Joshua Falk

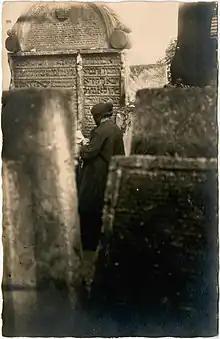
Woman at the tombstone of Joshua Falk in the Old Jewish cemetery in Lwow (1920s).

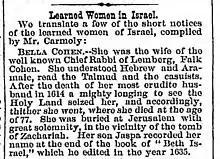
The American Israelite describes the scholarship of "Bella Cohen" (Bayla Falk), wife of Joshua Falk

Yehoshua ben Alexander HaCohen Falk (1555 – 29 March 1614) was a Polish Halakhist and Talmudist, best known as the author of the "Drisha" and "Prisha" commentaries on the "Arba'ah Turim" as well as "Sefer Me'irat Enayim" (סמ"ע) on "Shulkhan Arukh". His name also occurs as the Hebrew acronyms רפ"כ ("RaFaC") (""Rabbi Falk Cohen""), מהרו"כ ("Ma-HaRWaC") (""Morenu ha-Rav Walk Cohen""), and מהר"י כ"ץ (MaHaRY KTz "Morenu ha-Rav Joshua Katz)."